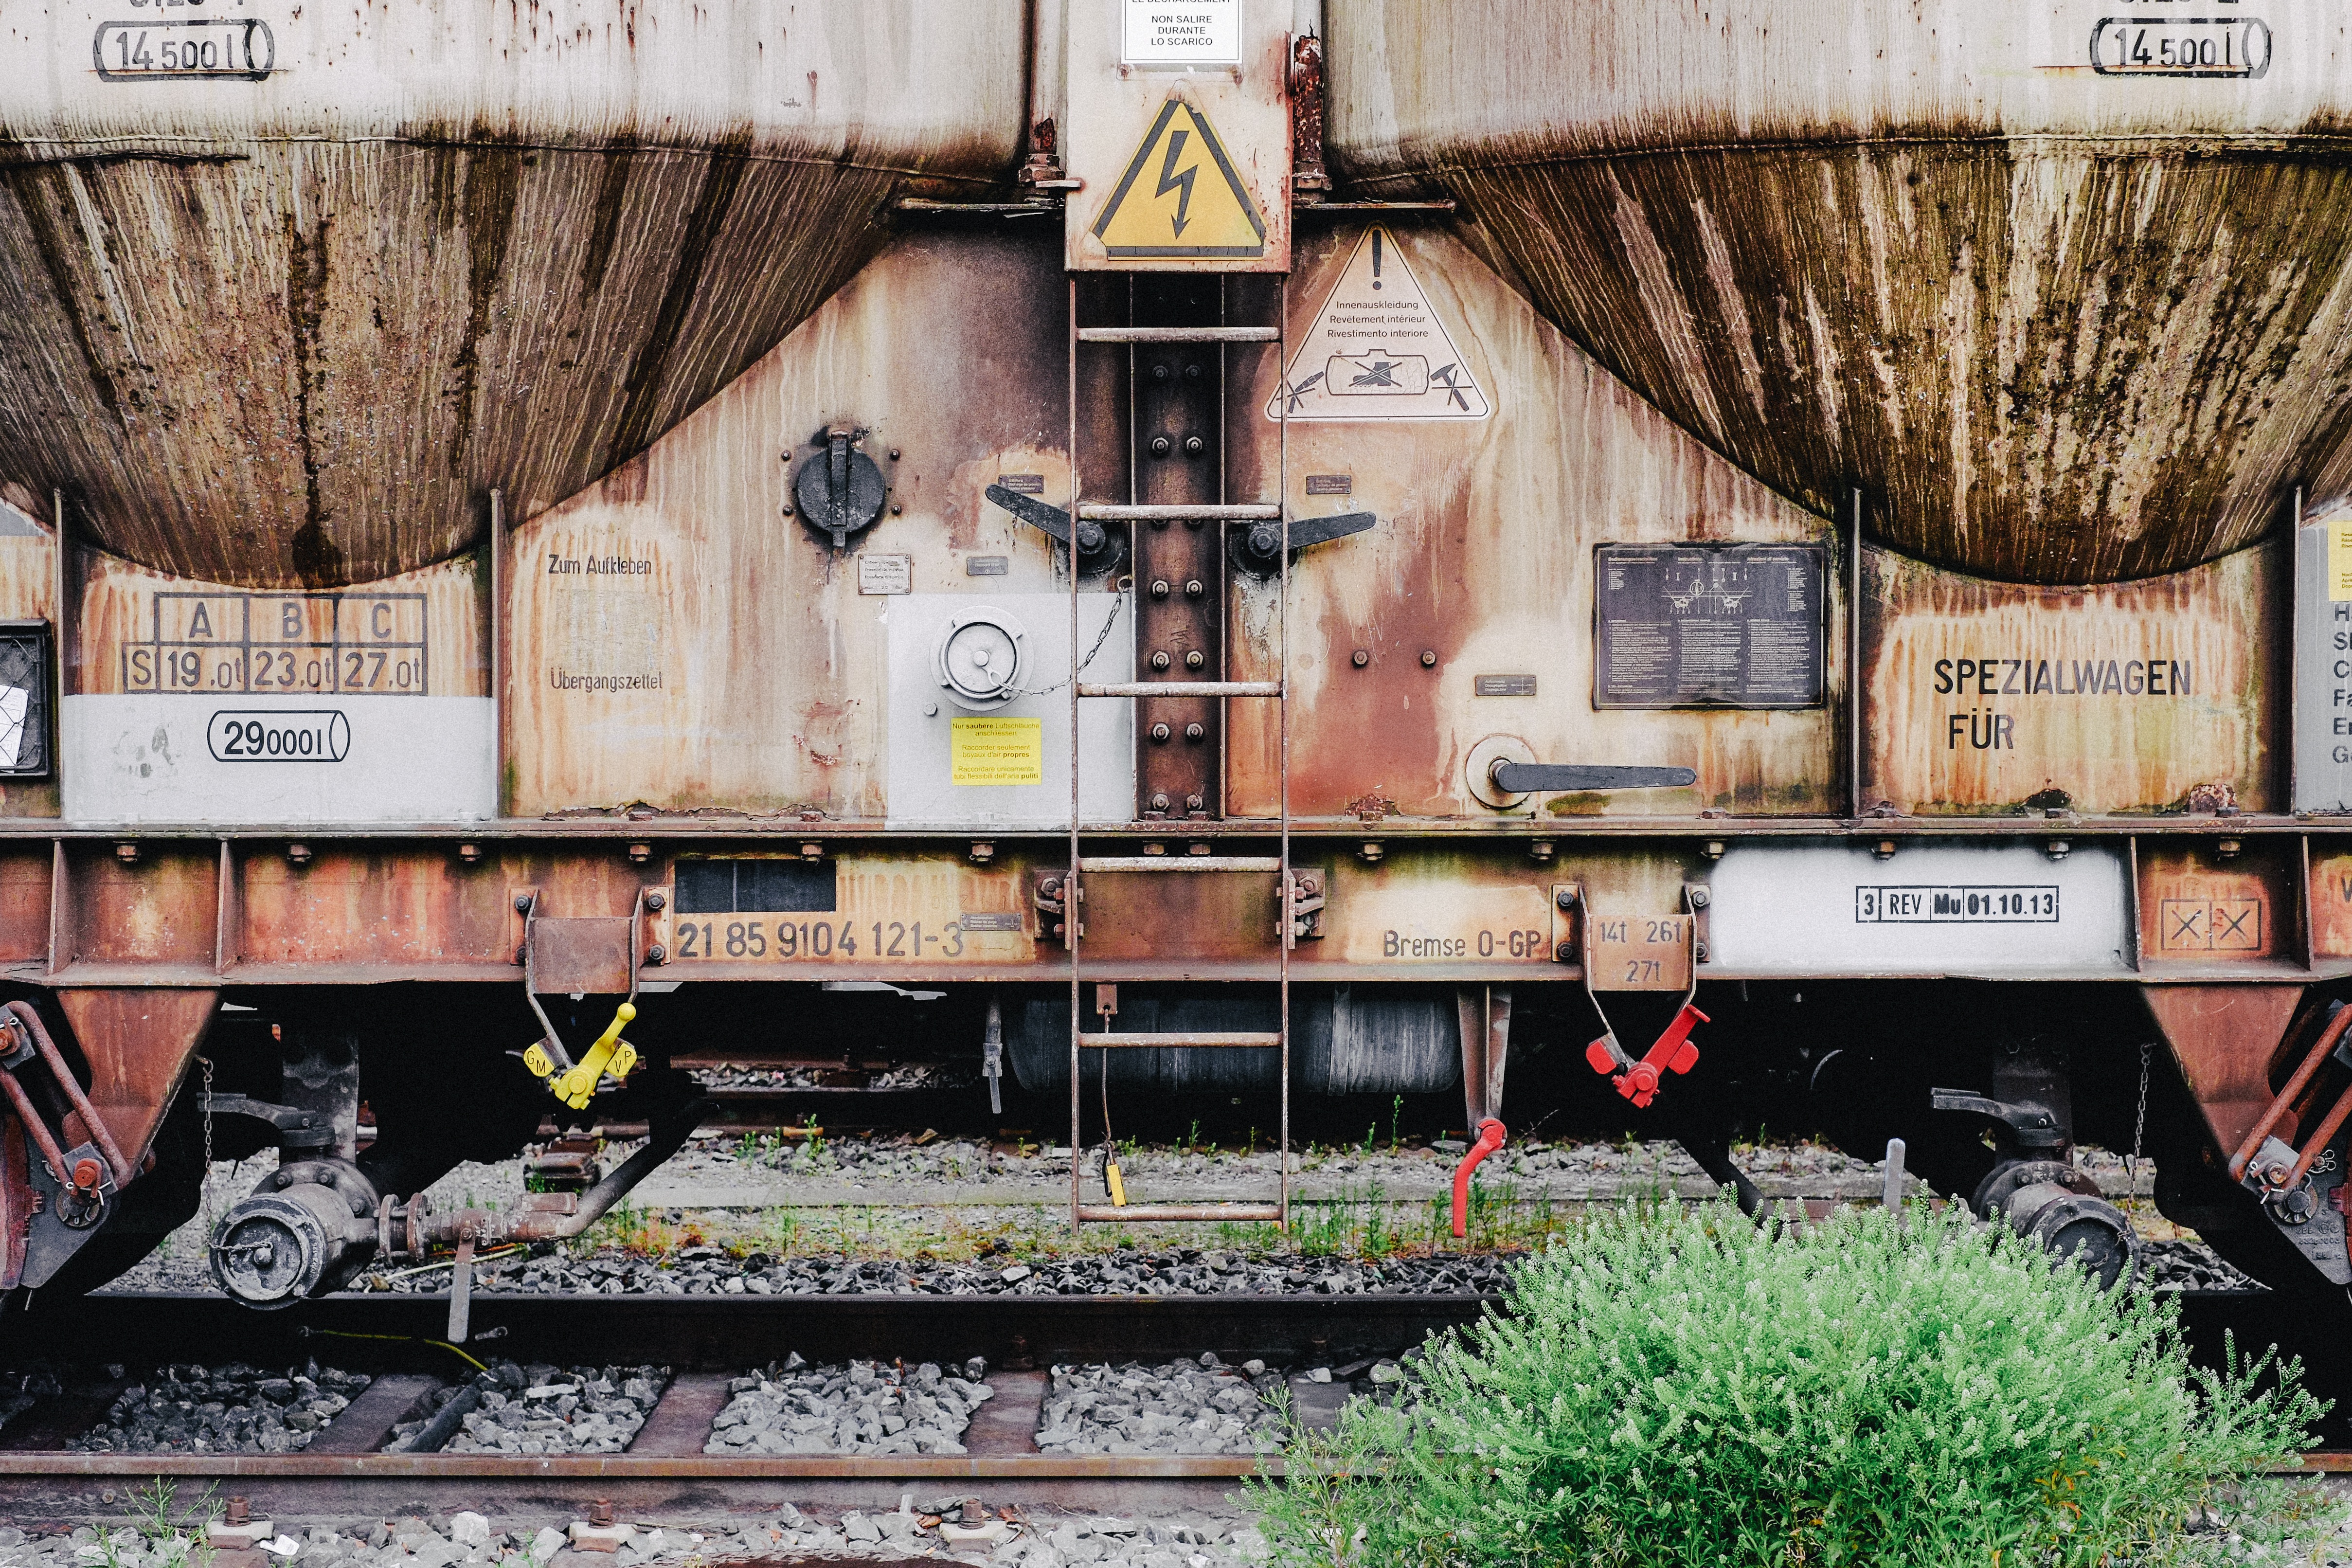
track, railway, railroad, car, wagon, wall, train, transport, vehicle, metal, industrial, freight, graffiti, art, locomotive, container, cargo, rusty, carriage, tank, delivery, rail transport, logistics, urban area, rolling stock, railroad car